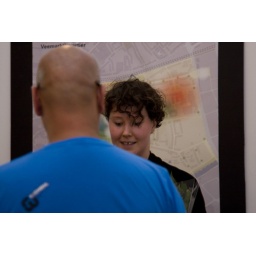
Foto's van 60MM in het VMK. Gemaakt door Sander de Groot; grootsfotografie.nl